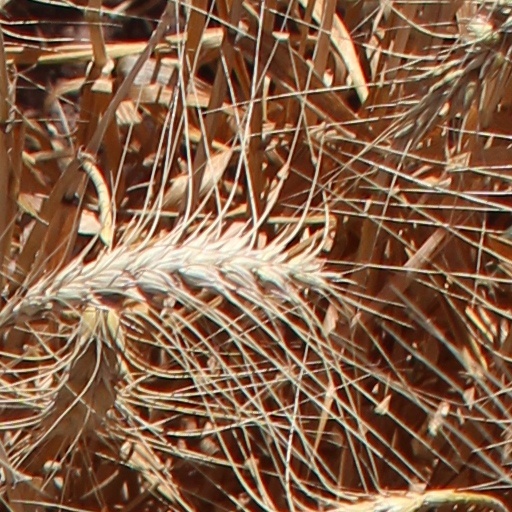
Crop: wheat